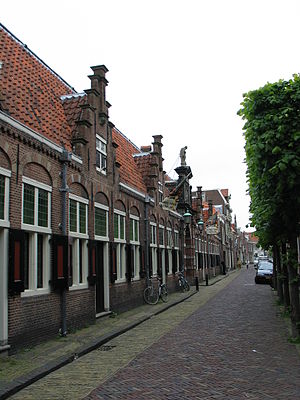
Frans Hals Museum
Frans Hals Museum
Frans Hals Museum er et museum som ligger i den hollandske by Haarlem. Det ligger i et fattighus fra 1600-tallet, men blev i 1913 indrettet til museum.